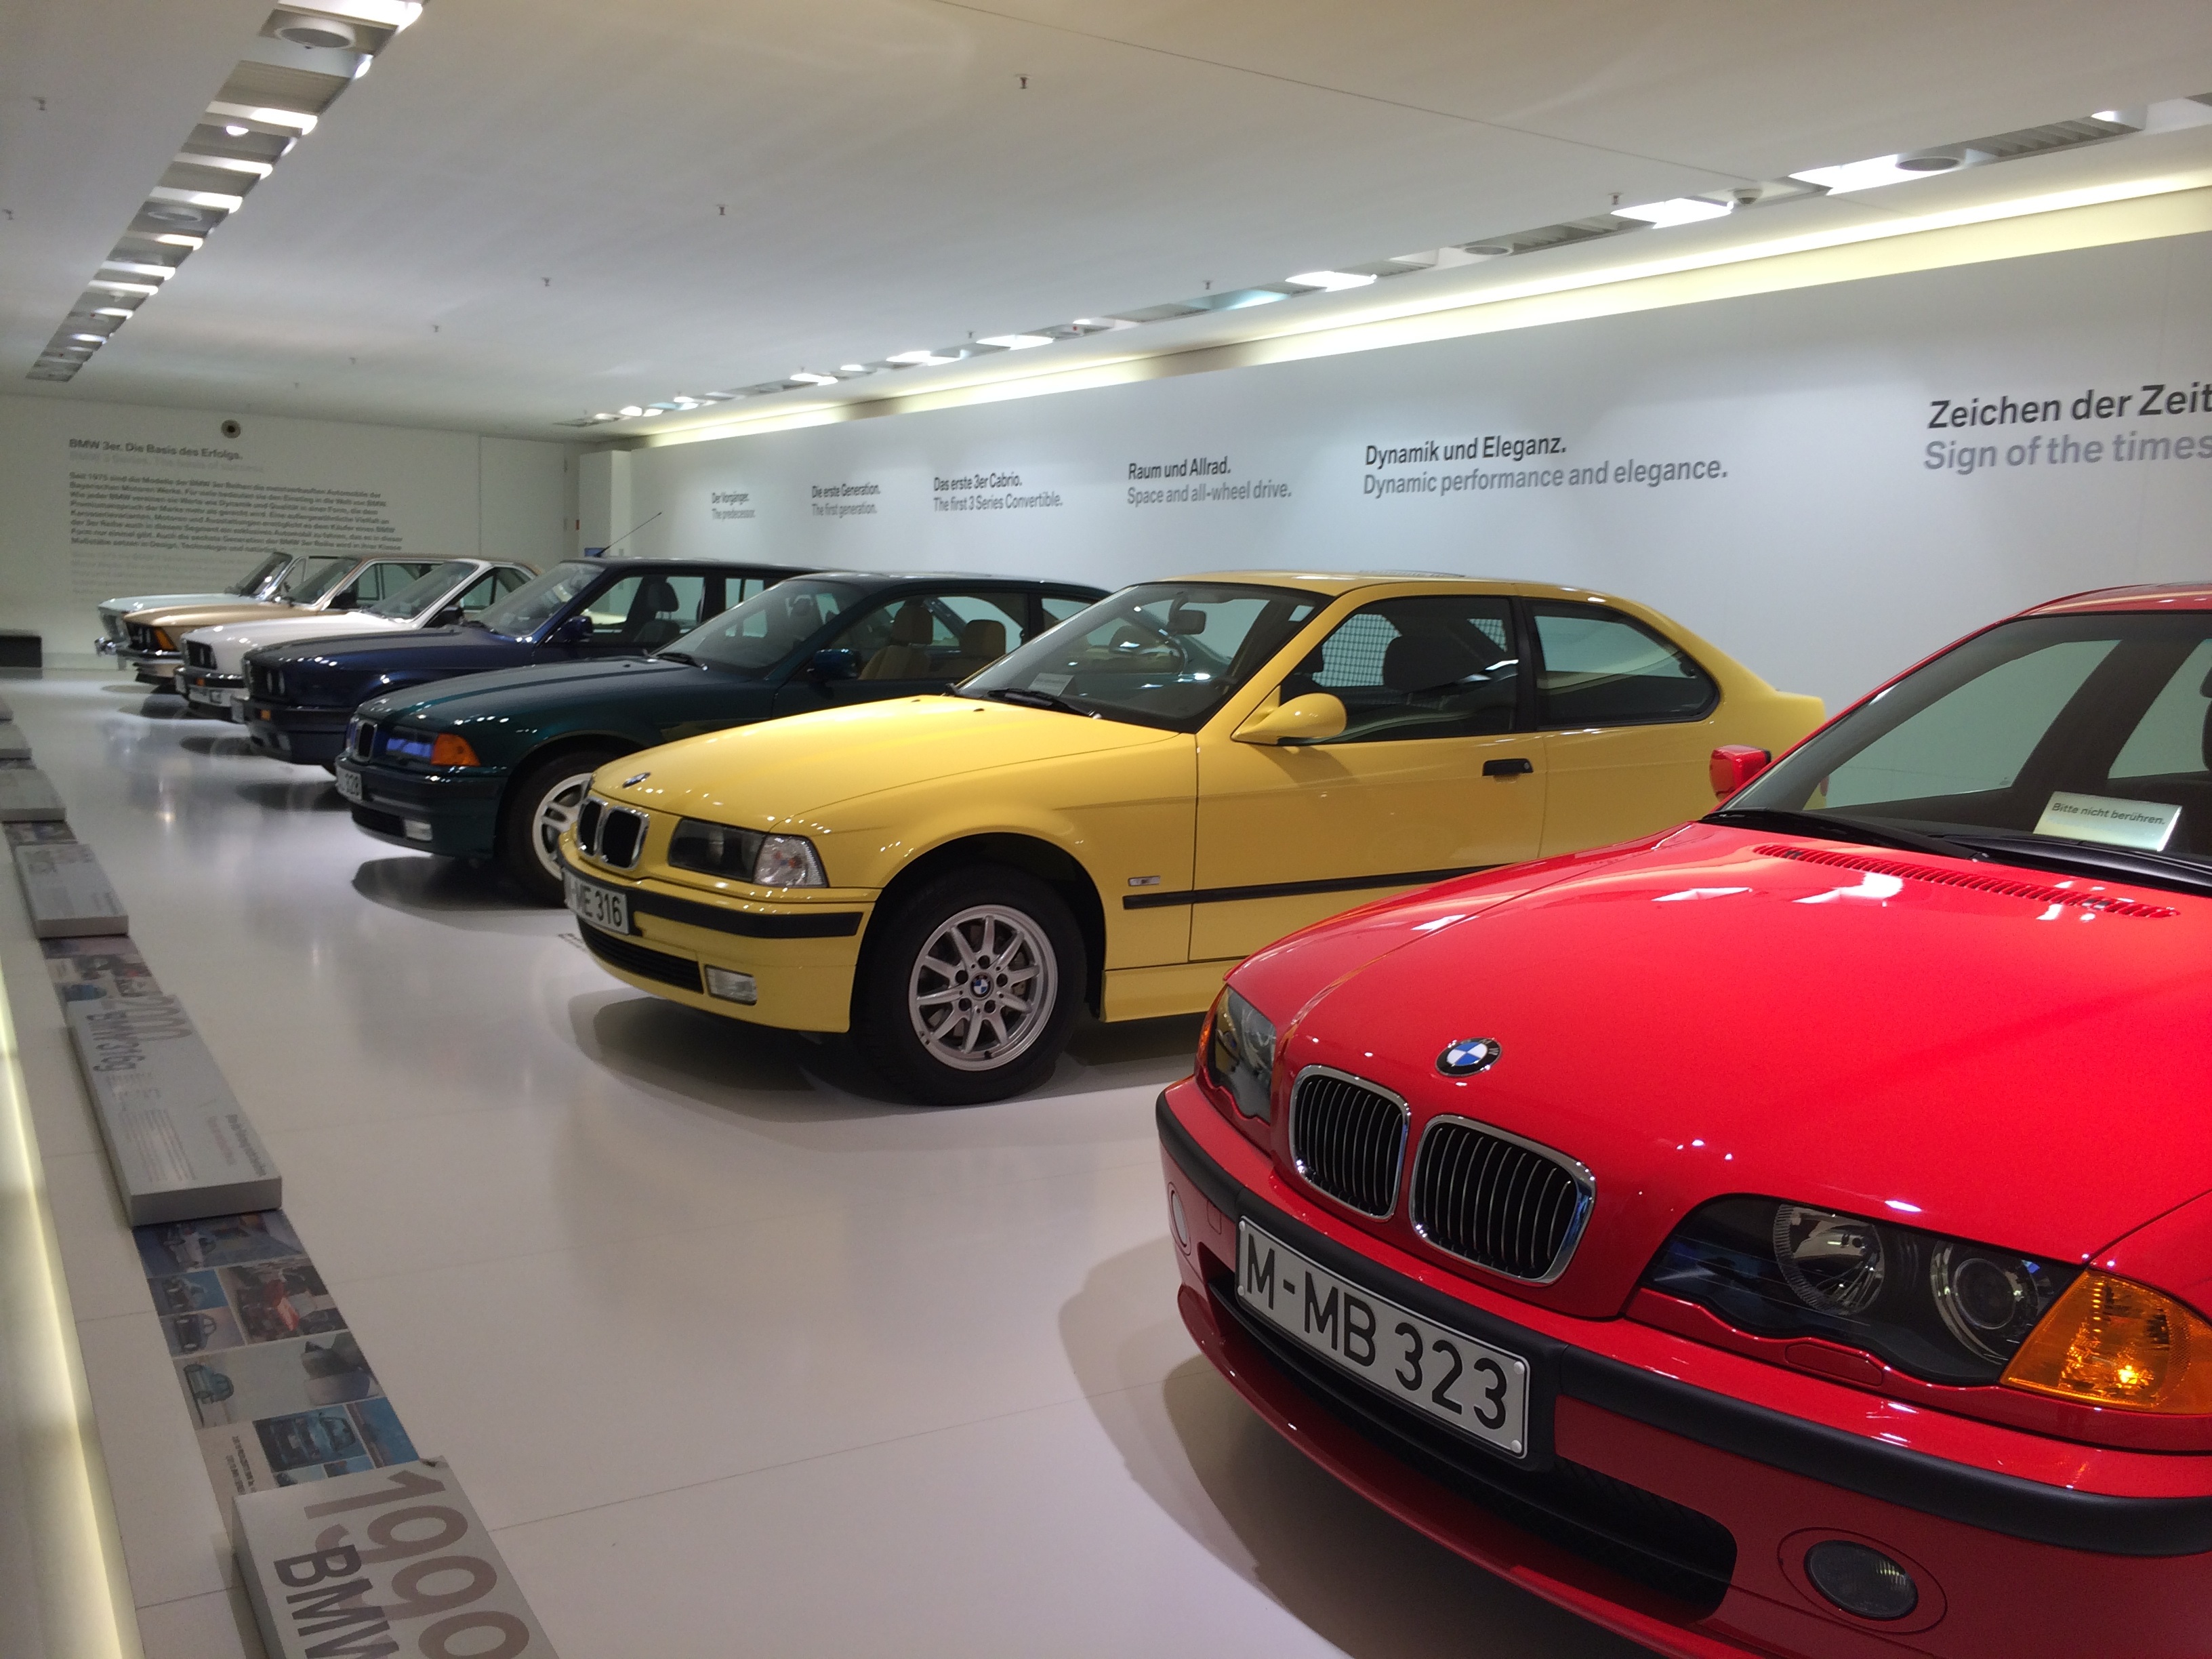
car, wheel, vehicle, sports car, bumper, sedan, germany, bmw, convertible, munich, auto show, automobile museum, land vehicle, bmw museum, automobile make, automotive exterior, automotive design, luxury vehicle, vehicle registration plate, executive car, bmw m3, sports sedan